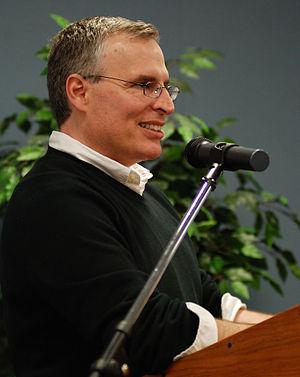
Peter Spiegelman, né en 1958 à New York, est un écrivain et un financier américain, auteur de roman policier.